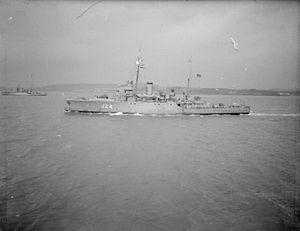
Le HMS Hebe est un dragueur de mines de la classe Halcyon construit pour la Royal Navy dans les années 1930 et utilisé pendant la Seconde Guerre mondiale